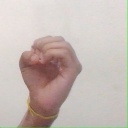
अक्षर: ऊ